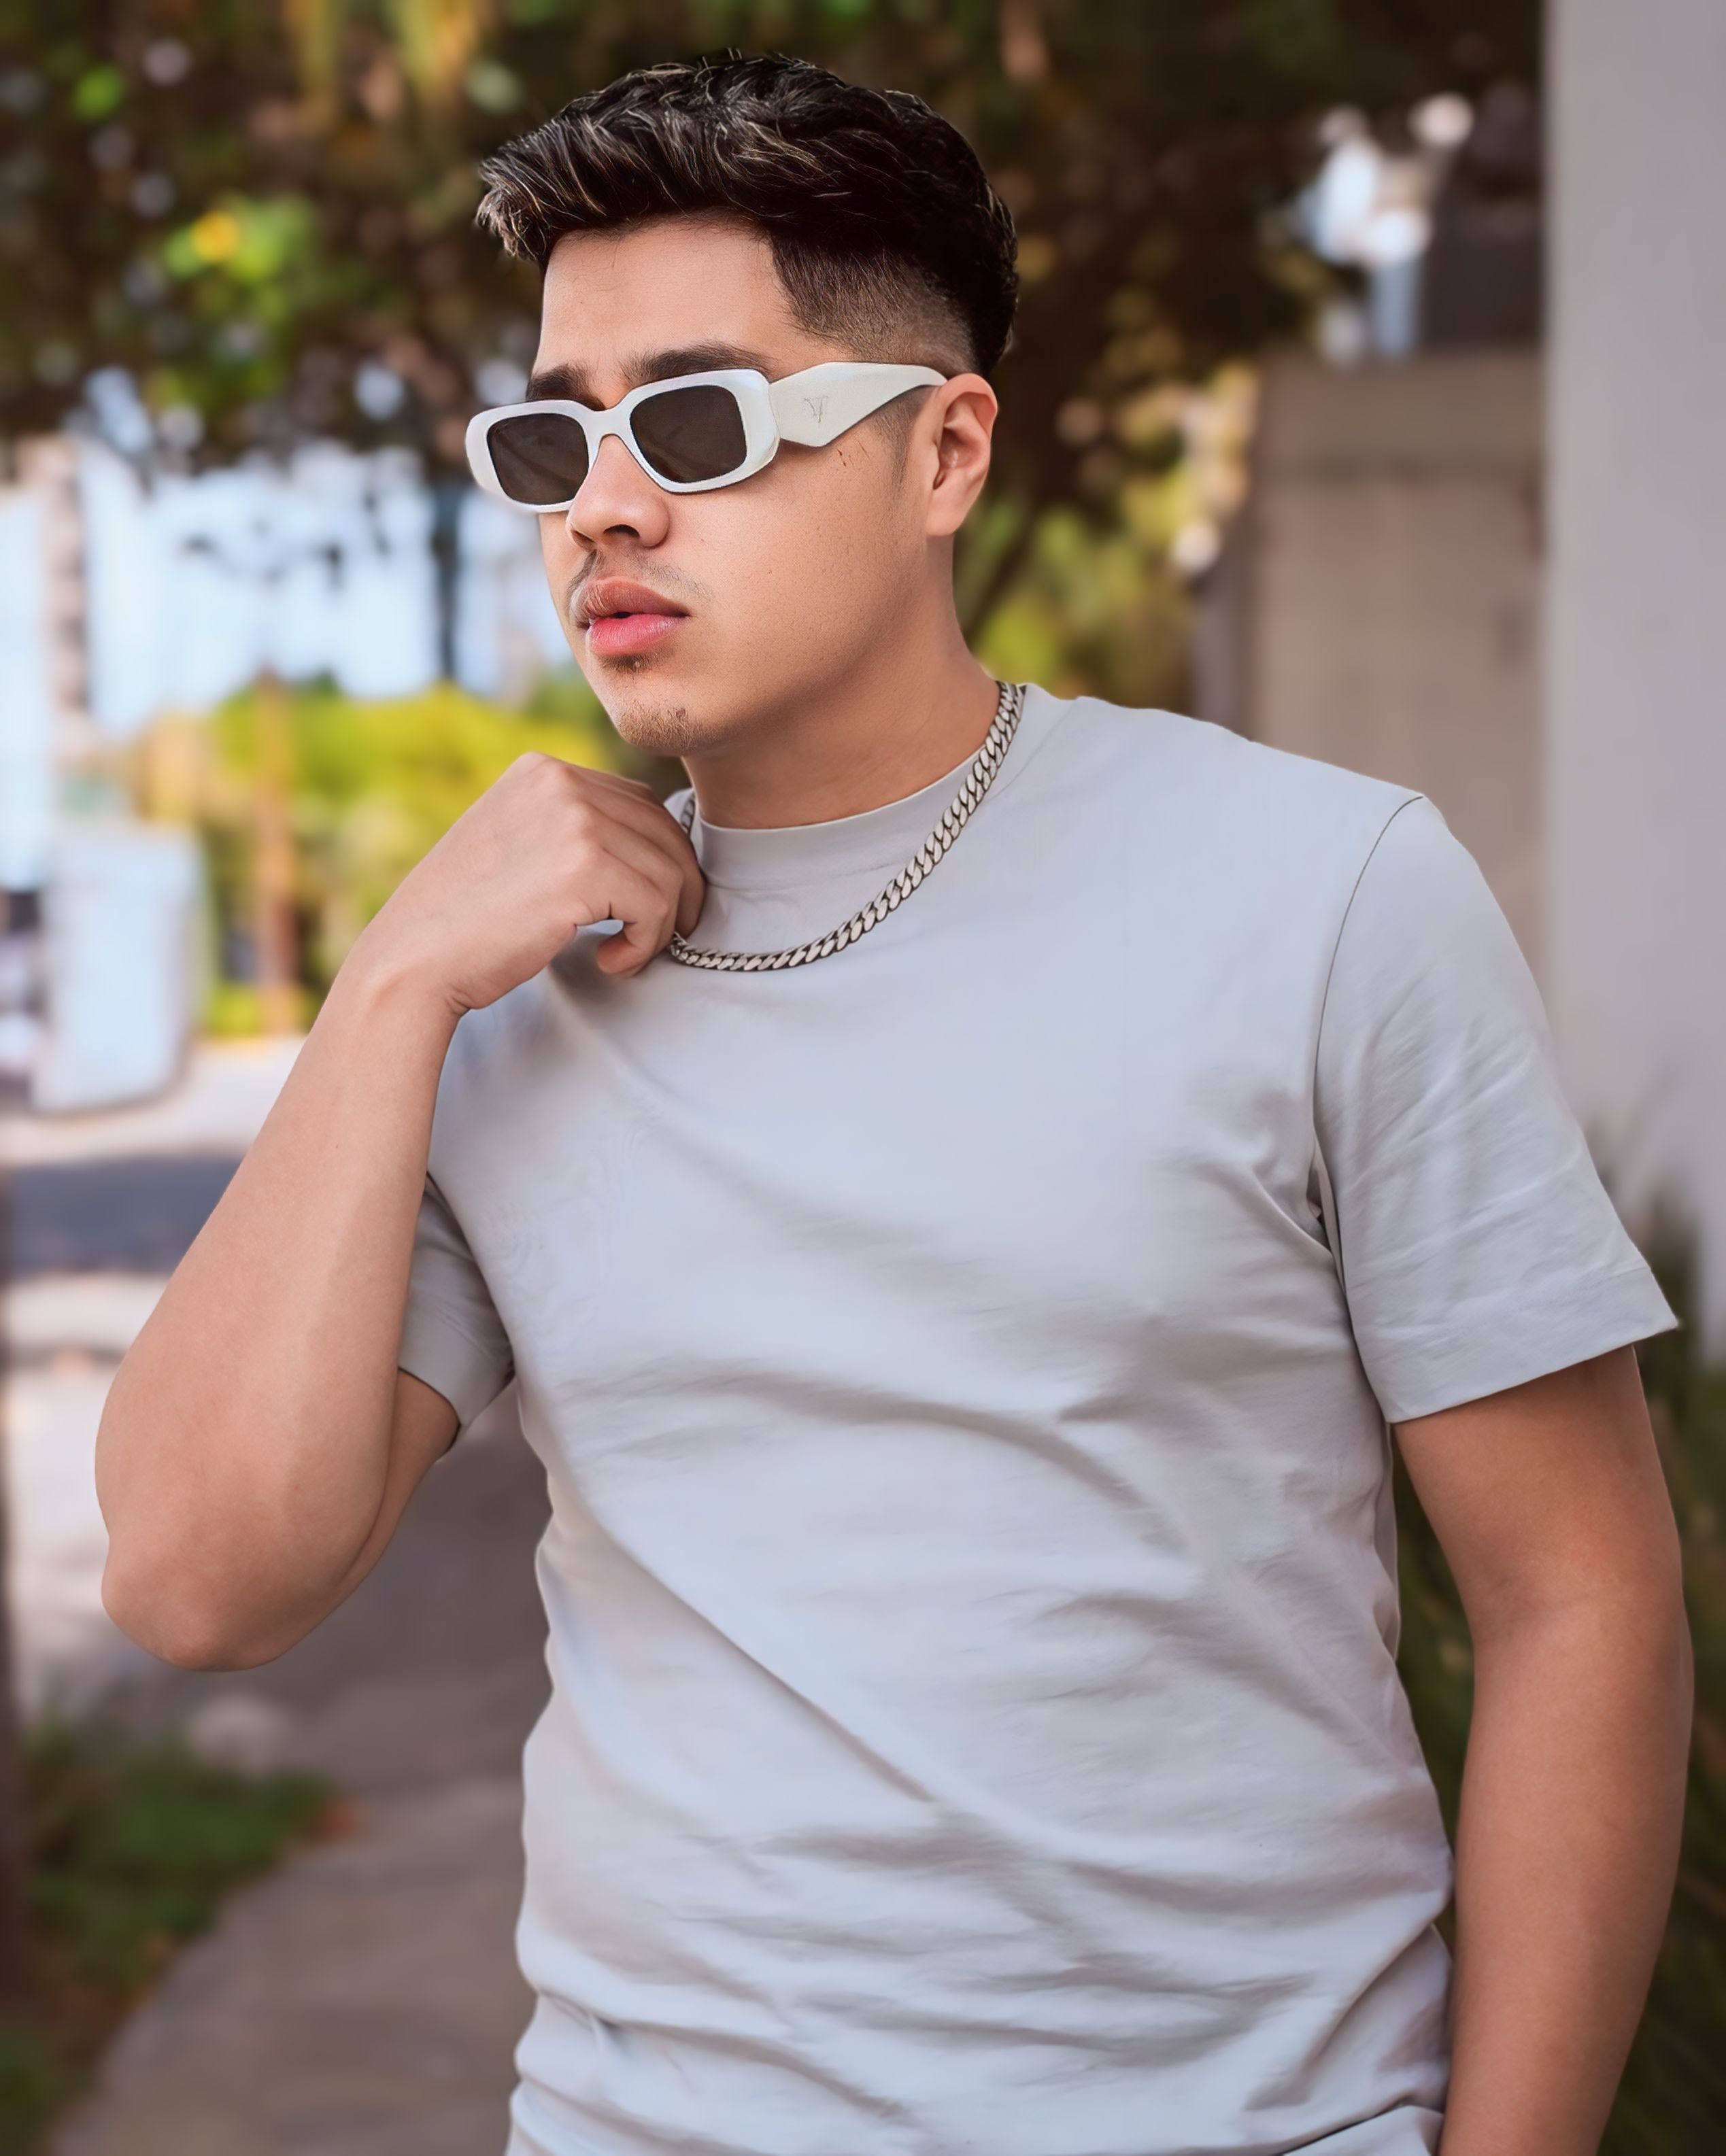
man, posing, smile, vision care, goggles, sunglasses, neck, beard, eyewear, sleeve, cool, facial hair, t shirt, waist, chest, jewellery, electric blue, grass, magenta, fashion accessory, necklace, fashion design, moustache, sportswear, formal wear, top, photo shoot